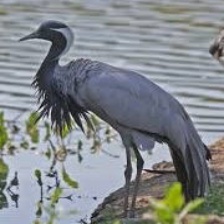
Species: DEMOISELLE CRANE
Scientific name: GRUS VIRGO
ImageNet parent category: crane